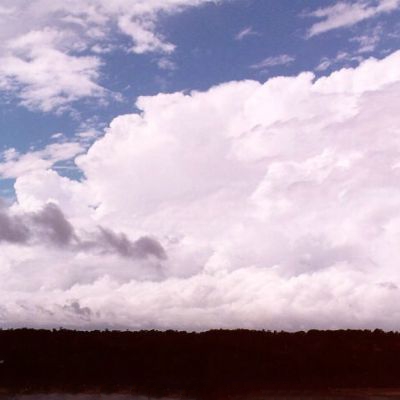
Cloud type: Stratus (St)